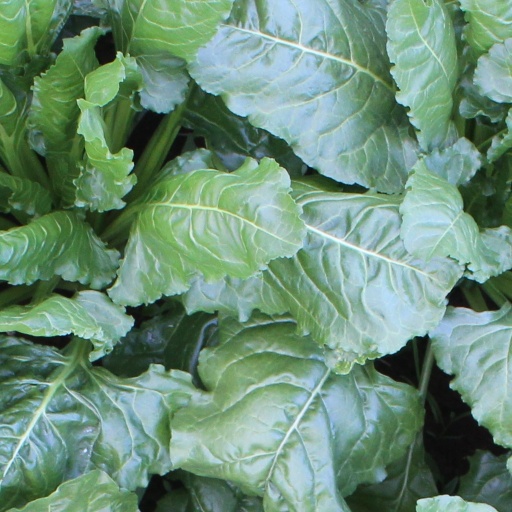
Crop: sugar beet